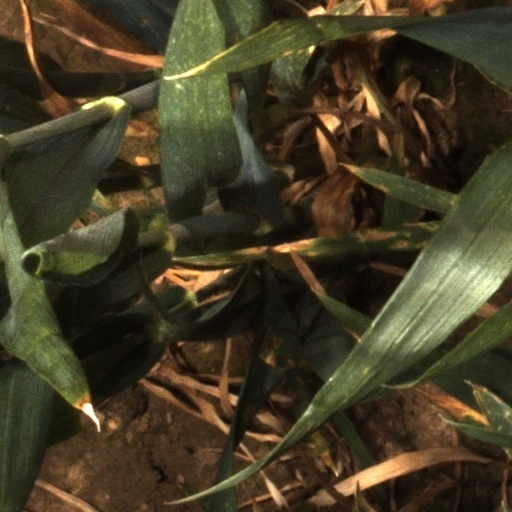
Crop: wheat